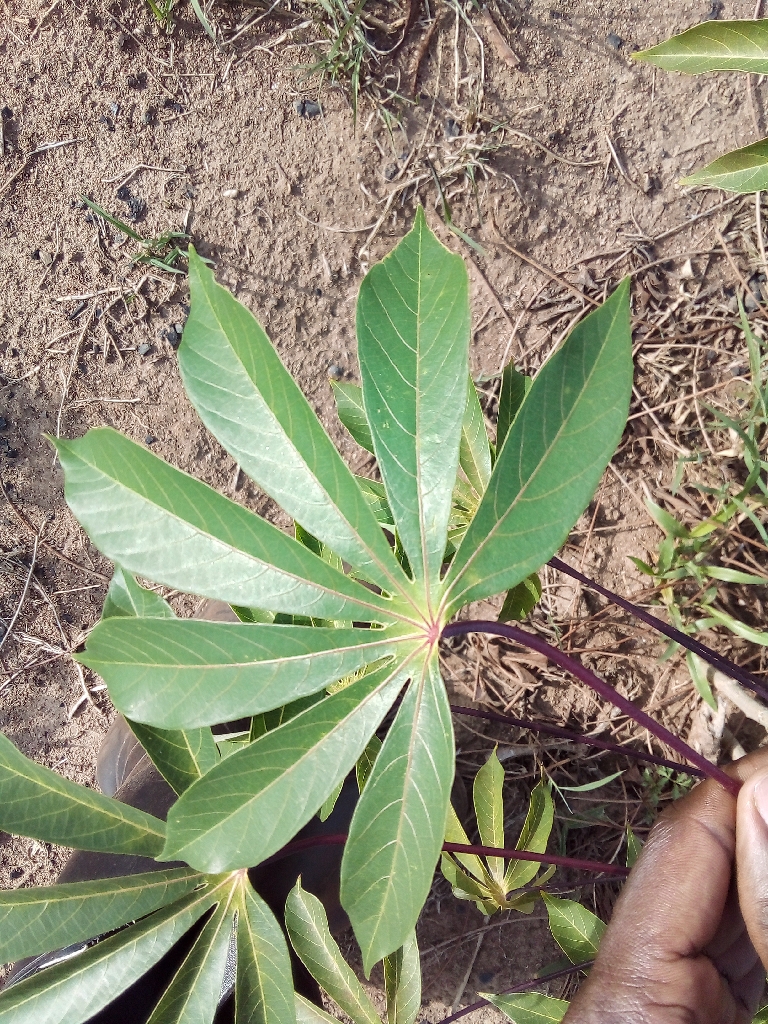
Label: healthy